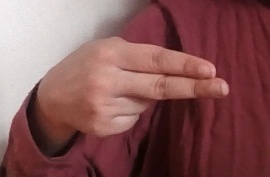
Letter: ain